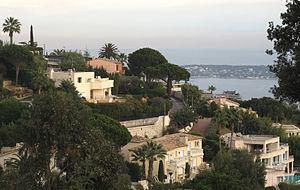
Cannes, quartier de la Californie, PACA, France
Super-Cannes est un lieu-dit situé sur les communes de Vallauris et de Cannes dans les hauteurs du quartier Californie - Pezou.
Californie - Pezou est l'un des dix quartiers de Cannes, ainsi dénommé car il est formé par les lieux-dits du même nom.